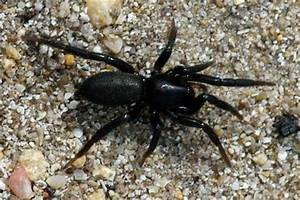
Label: ragno